Dipterocarpus gracilis

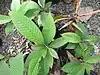
Panao seedling (Philippines)

Dipterocarpus gracilis (Tagalog: "panao" / Indonesia: "kaboa" aka "sancang") is a critically endangered species of tree in the family Dipterocarpaceae, native to South Asia and Southeast Asia.